Trauma in children

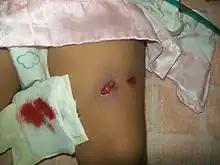
A gunshot wound to the left thigh showing entry and exit wound of a 3 year old girl.

Trauma in children, also known as pediatric trauma, refers to a traumatic injury that happens to an infant, child or adolescent. Because of anatomical and physiological differences between children and adults the care and management of this population differs.